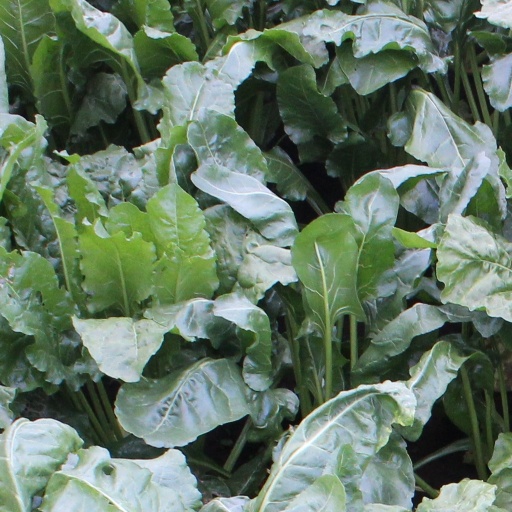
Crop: sugar beet